Undraa Agvaanluvsan

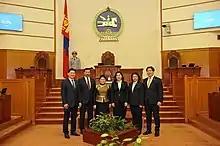
Responsible Mining Lobby Group

Undraa's awards and honors include the Distinguished Service Award of the Petroleum Industry of Mongolia, Distinguished Service Award of Environmental Protection for Mongolia, and an Asia 21 Fellow of Asia Society. She is President-emeritus of MASA - Mongolian US Alumni Association.